Acts of the Apostles (genre)

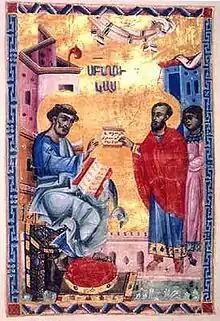
"Saint Luke the Evangelist" by Toros Roslin

The Acts of the Apostles is a genre of early Christian literature, recounting the lives and works of the apostles of Jesus. The "Acts" (Latin: "Acta"; Greek: Πράξεις "Práxeis") are important for many reasons, one of them being the concept of apostolic succession. They also provide insight into the valuation of "missionary activities among the exotic races," since some of them feature missionary work done among, for instance, the Cynocephaly.